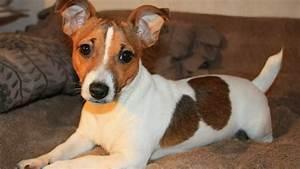
dog